Edward Gibson

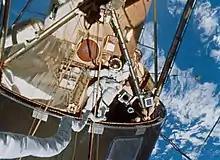
Gibson's spacewalk during his time on Skylab 4

Gibson was selected as a scientist-astronaut by NASA in June 1965. He completed a 53-week course in flight training at Williams Air Force Base, Arizona, and earned his Air Force wings. Since then, he has flown helicopters and the T-38.